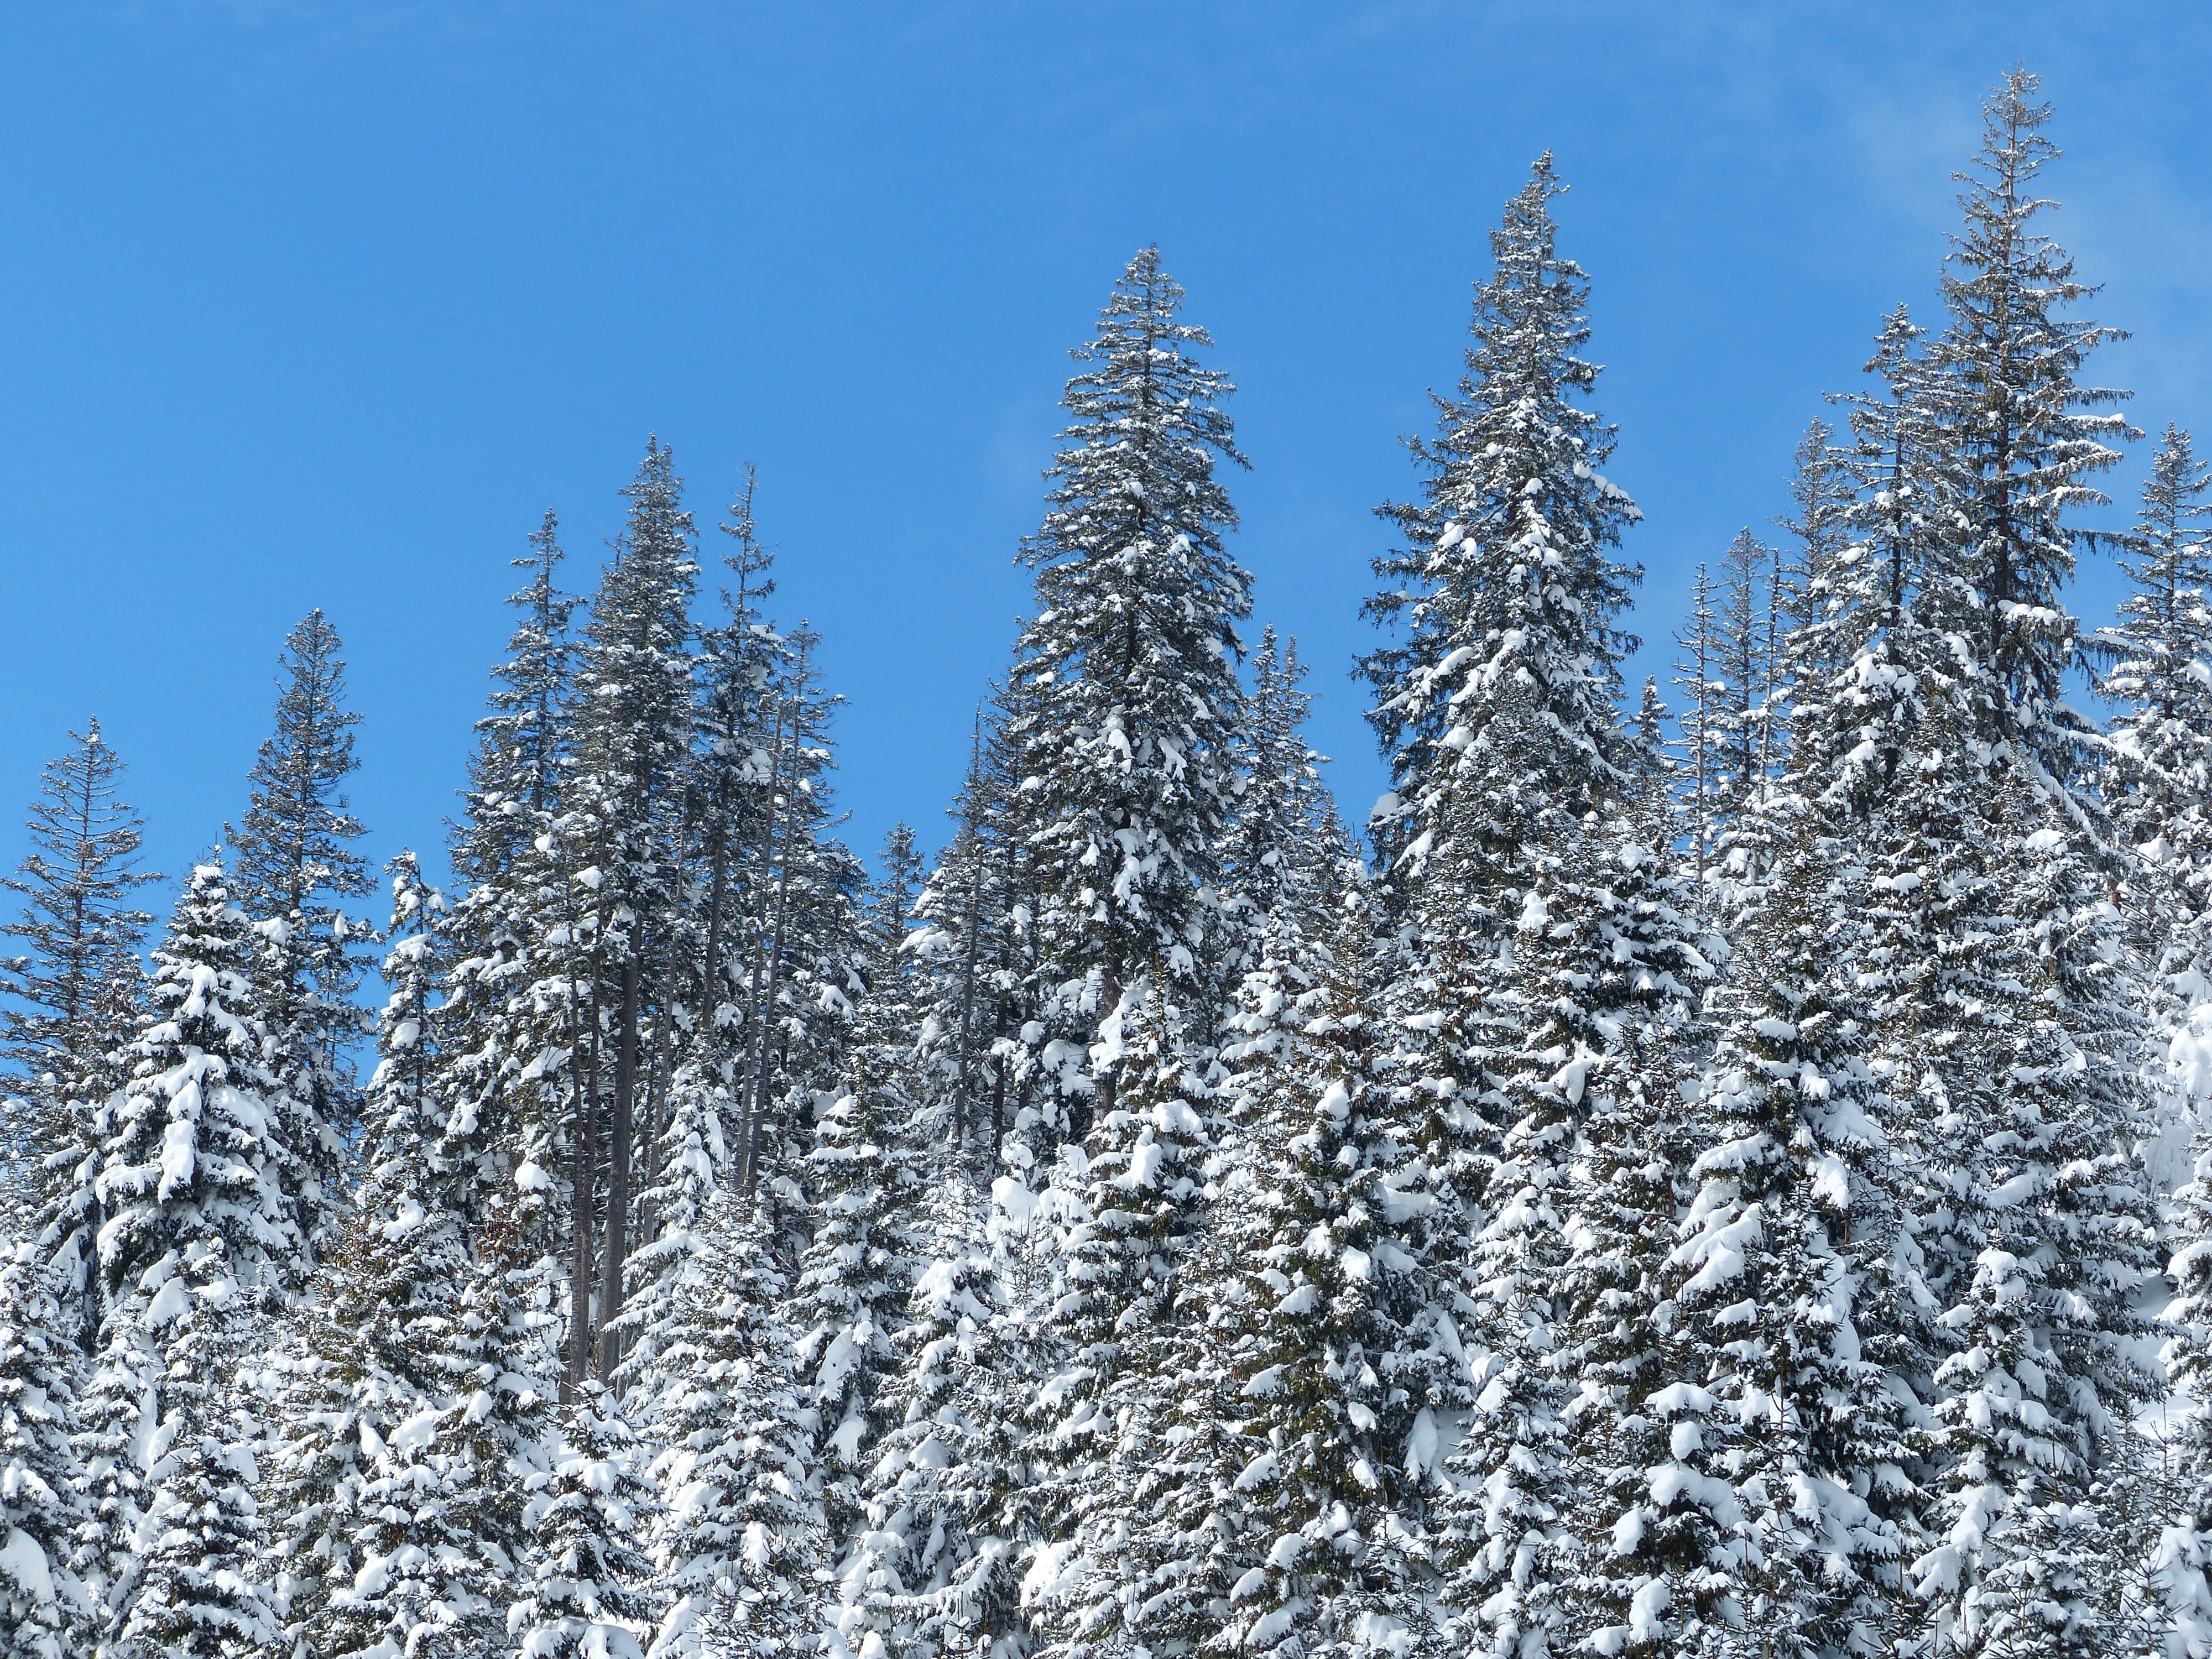
landscape, tree, forest, branch, mountain, snow, cold, winter, plant, sky, flower, frost, evergreen, snowy, fir, season, conifer, trees, spruce, winter dream, wintry, winter magic, firs, nice weather, ecosystem, winter forest, freezing, snow magic, biome, woody plant, temperate coniferous forest, land plant, geological phenomenon